Digital signal processor

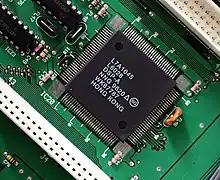
An L7A1045 DSP chip, as used in several Akai samplers and the Hyper Neo Geo 64 arcade board

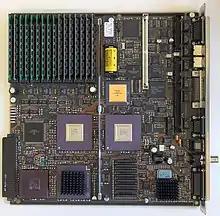
The NeXTcube from 1990 had a Motorola 68040 (25 MHz) and a digital signal processor Motorola 56001 with 25 MHz which was directly accessible via an interface.

A digital signal processor (DSP) is a specialized microprocessor chip, with its architecture optimized for the operational needs of digital signal processing. DSPs are fabricated on metal–oxide–semiconductor (MOS) integrated circuit chips. They are widely used in audio signal processing, telecommunications, digital image processing, radar, sonar and speech recognition systems, and in common consumer electronic devices such as mobile phones, disk drives and high-definition television (HDTV) products.